Ulf Merbold

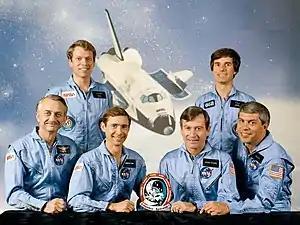
Refer to caption

In March 1977, ESA issued an Announcement of Opportunity for future astronauts, and several thousand people applied. Fifty-three of these underwent an interview and assessment process that started in September 1977, and considered their skills in science and engineering as well as their physical health. Four of the applicants were chosen as ESA astronauts; these were Merbold, Italian Franco Malerba, Swiss Claude Nicollier and Dutch Wubbo Ockels. The French candidate Jean-Loup Chrétien was not selected, angering the President of France. Chrétien participated in the Soviet-French Soyuz T-6 mission in June 1982, becoming the first West European in space. In 1978, Merbold, Nicollier and Ockels went to Houston for NASA training at Johnson Space Center while Malerba stayed in Europe.